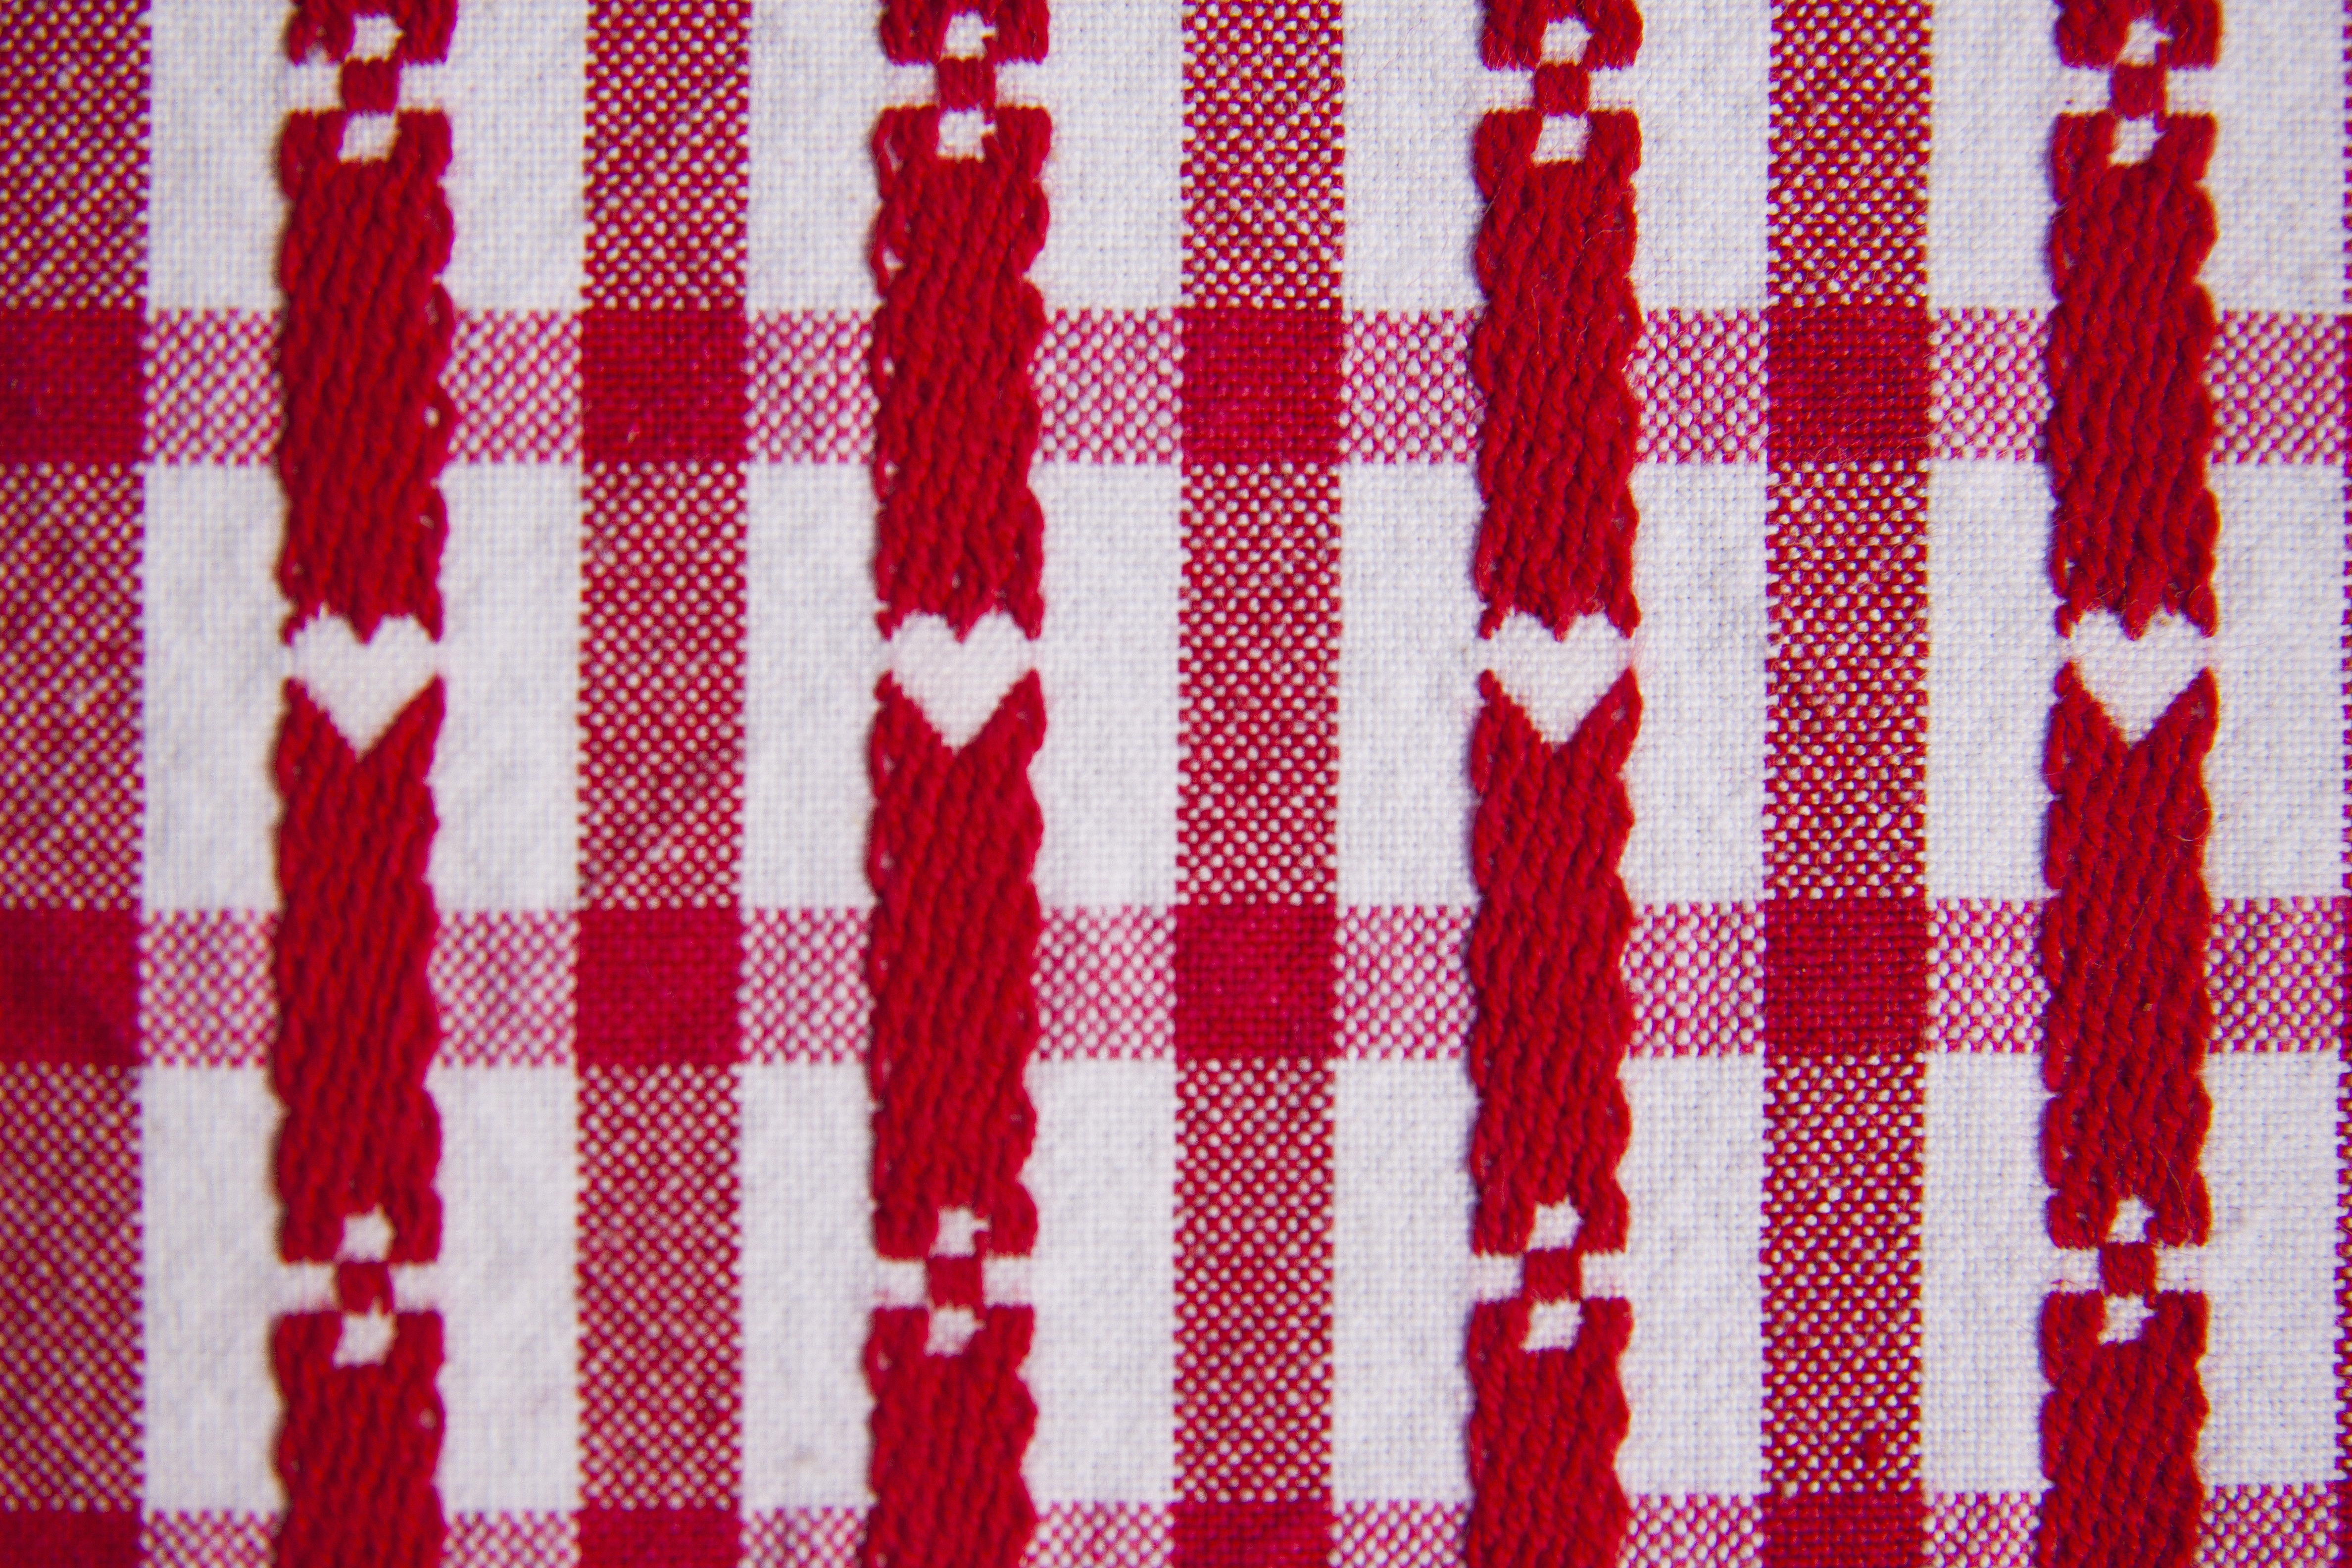
white, heart, pattern, red, cross, material, tablecloth, fabric, textile, art, background, design, hospitality, cotton, tissue, woven, canvas, flooring, embroidered, damask, cover piece